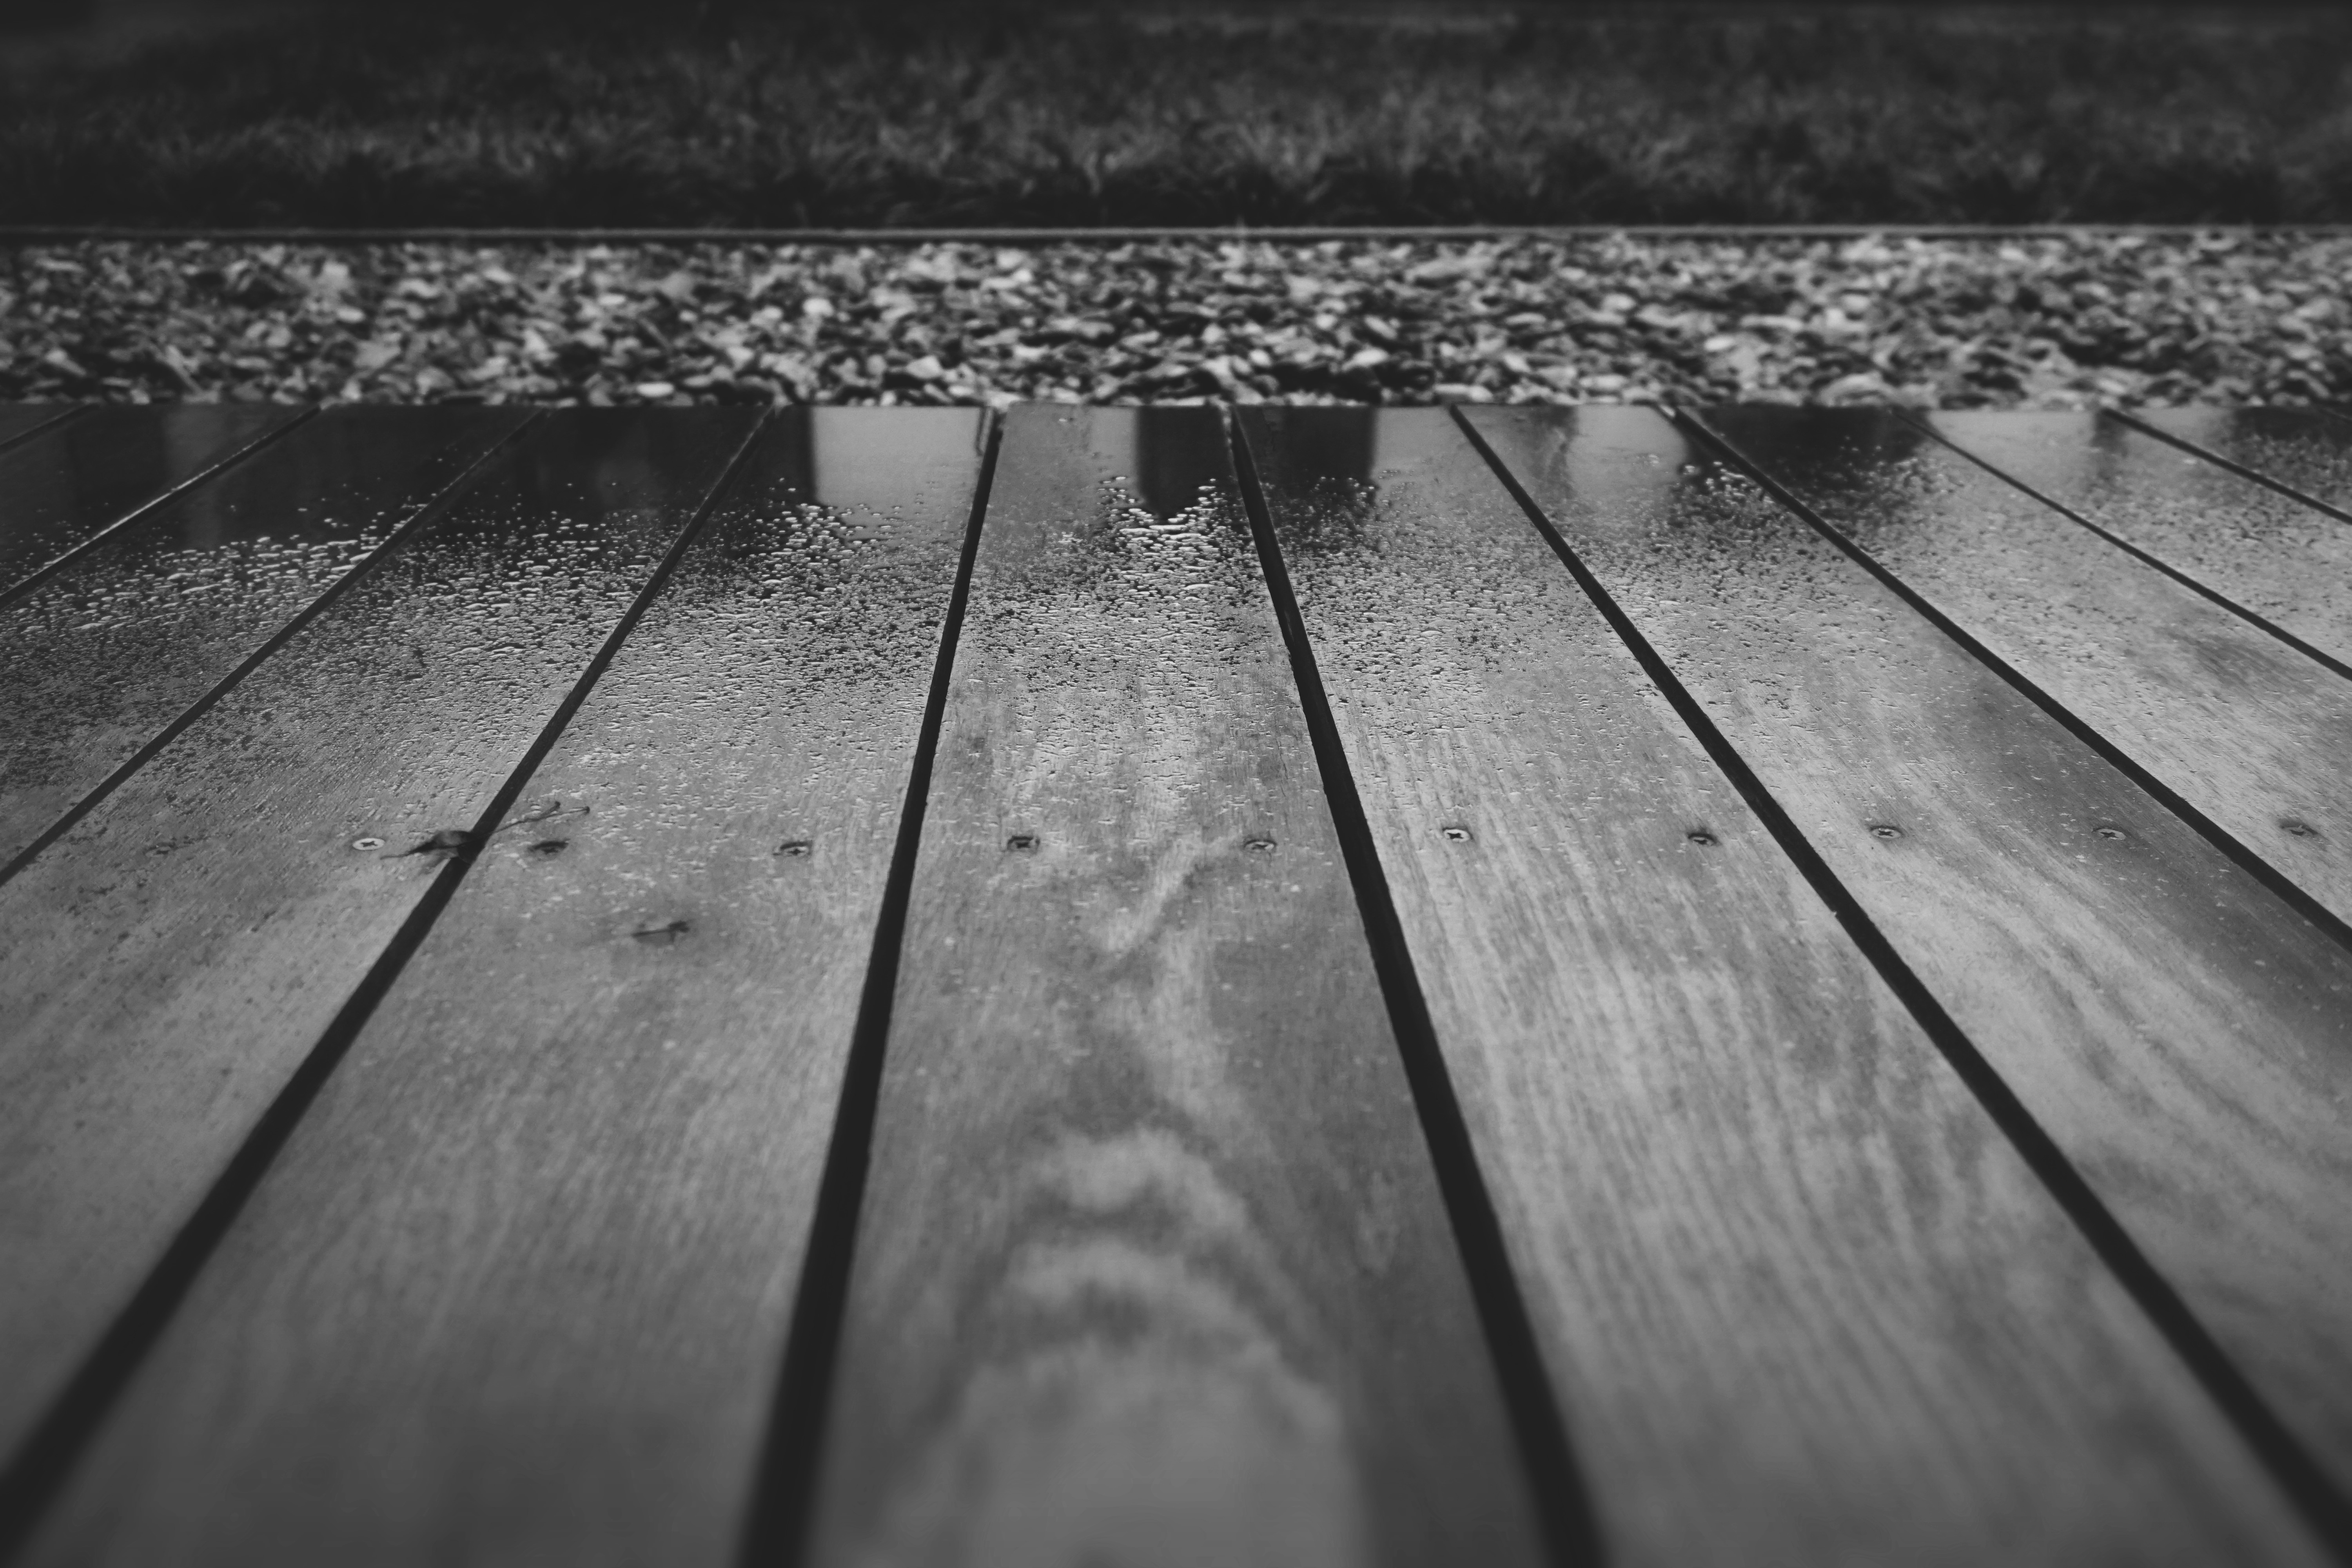
light, black and white, deck, wood, white, photography, sunlight, texture, leaf, floor, wet, line, darkness, black, monochrome, close up, terrace, symmetry, raining, shape, macro photography, flooring, monochrome photography